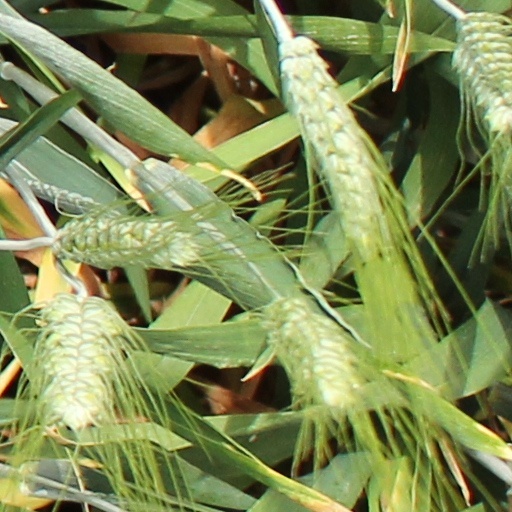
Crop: wheat